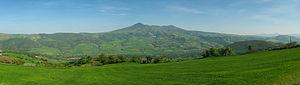
L'aglianico est un cépage noir de cuve. D'origine italienne, il est cultivé principalement en Basilicate, en Campanie, dans les Pouilles et le Molise. Ce cépage a été récemment introduit en Australie, car il se plait dans les climats particulièrement ensoleillés.
Le mont Vultur, en italien Monte Vulture, est un volcan éteint de la Basilicate, en Italie. Situé dans la province de Potenza, il culmine à 1 326 mètres, et donne son nom à une importante région vinicole produisant un vin rouge dénommé Aglianico del Vulture.